Human Media Lab

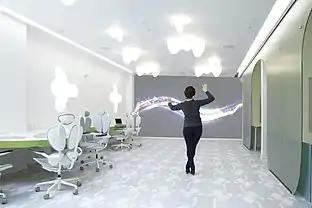

In 2012, the Human Media Lab introduced the world's first pseudo-holographic, live size 3D video conferencing system, TeleHuman.